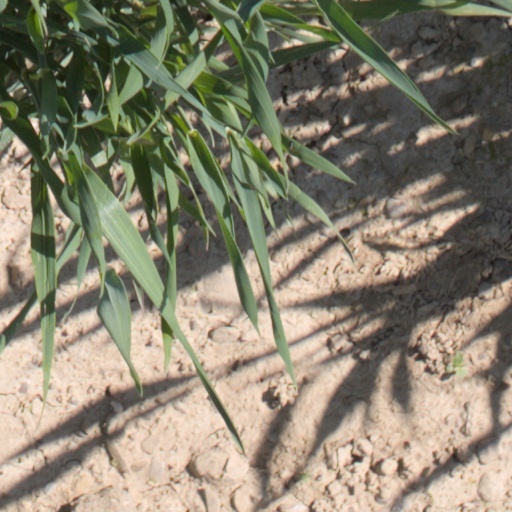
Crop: wheat